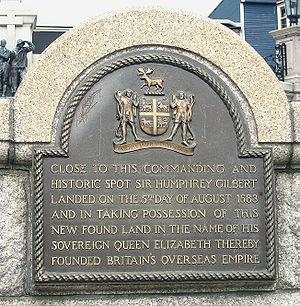
Saint-Jean de Terre-Neuve est la capitale et la plus grande ville de la province de Terre-Neuve-et-Labrador, au Canada. Située dans la péninsule d'Avalon, sur l'île de Terre-Neuve, elle est la ville la plus orientale d'Amérique du Nord.